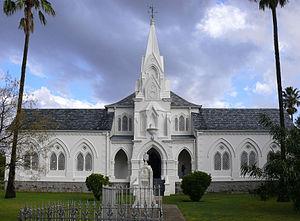
Somerset East est une ville d'Afrique du Sud située dans la province du Cap-Oriental et administrée par la municipalité locale de Blue Crane Route au sein du district de Sarah Baartman.